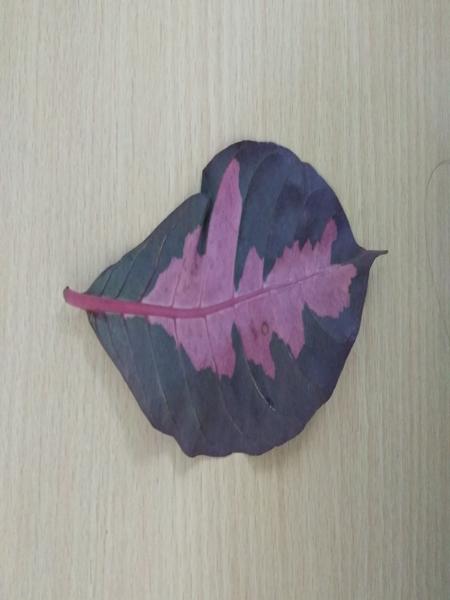
Plant: Caricature